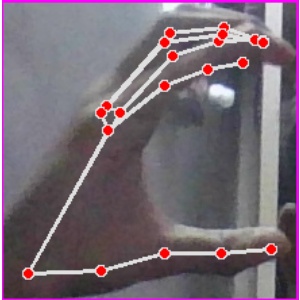
अक्षर: ऋ